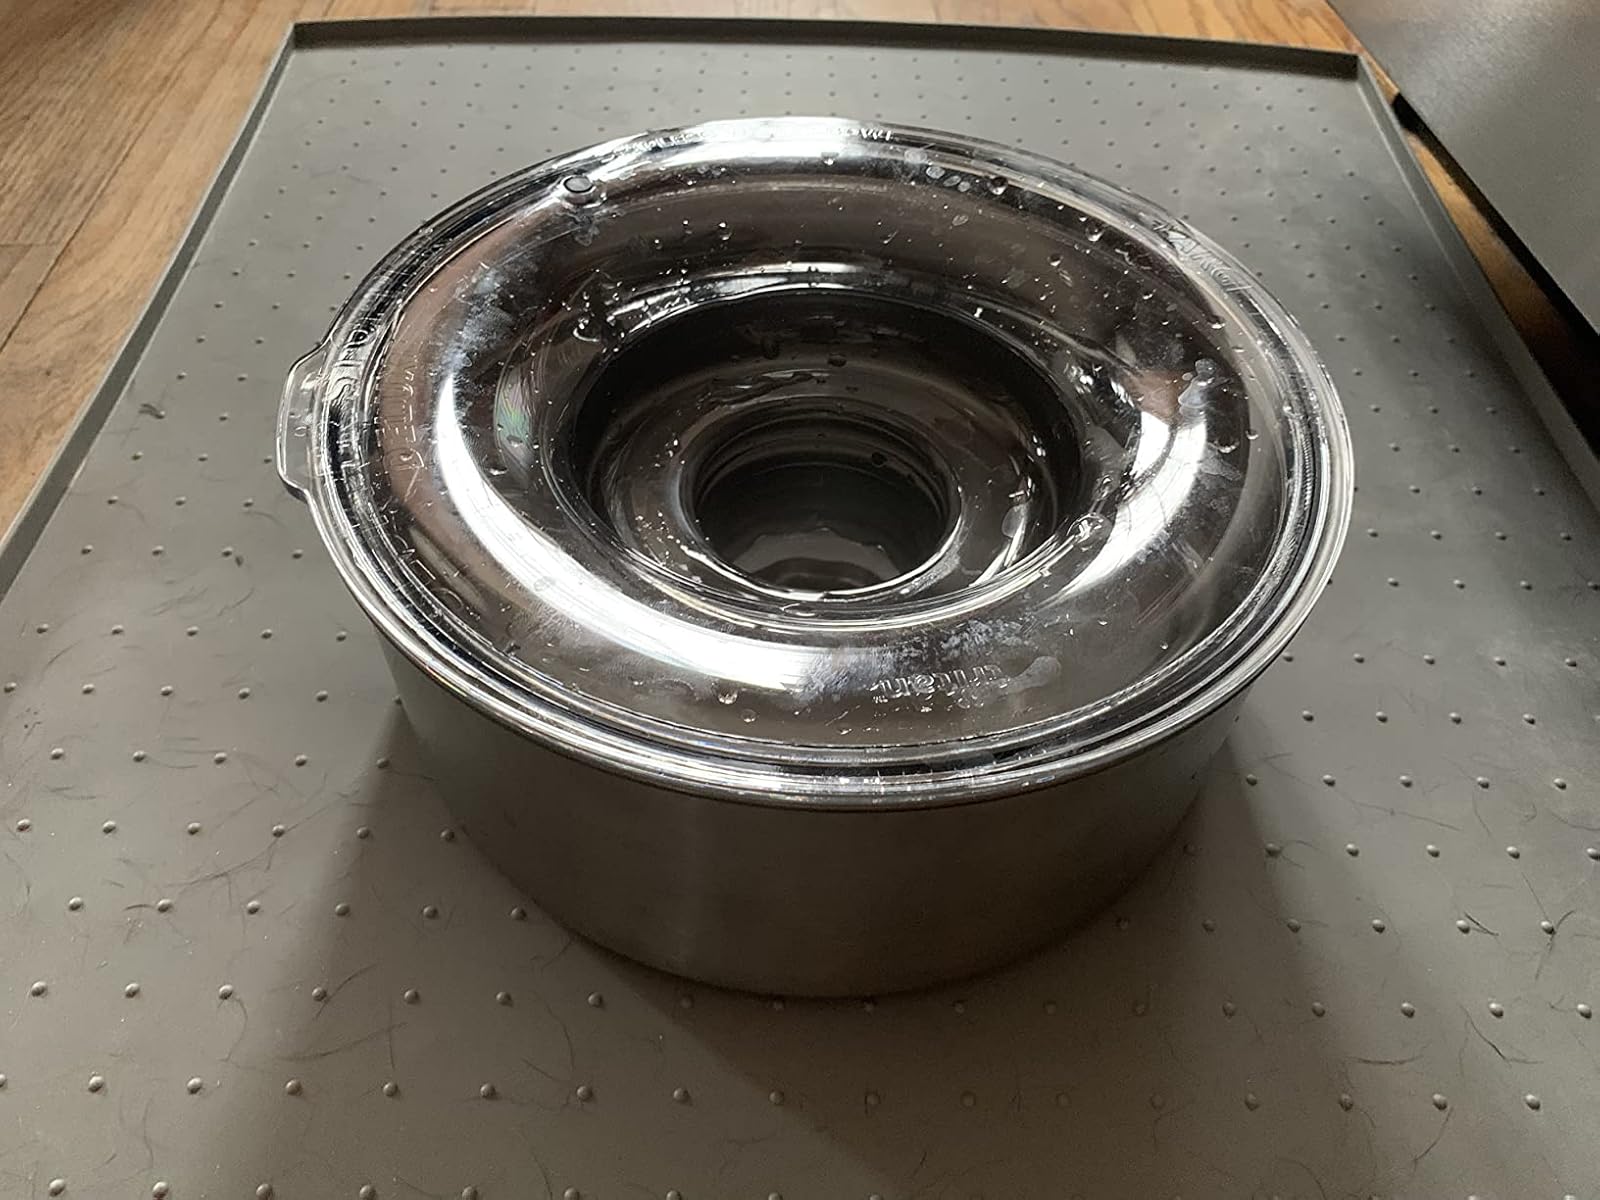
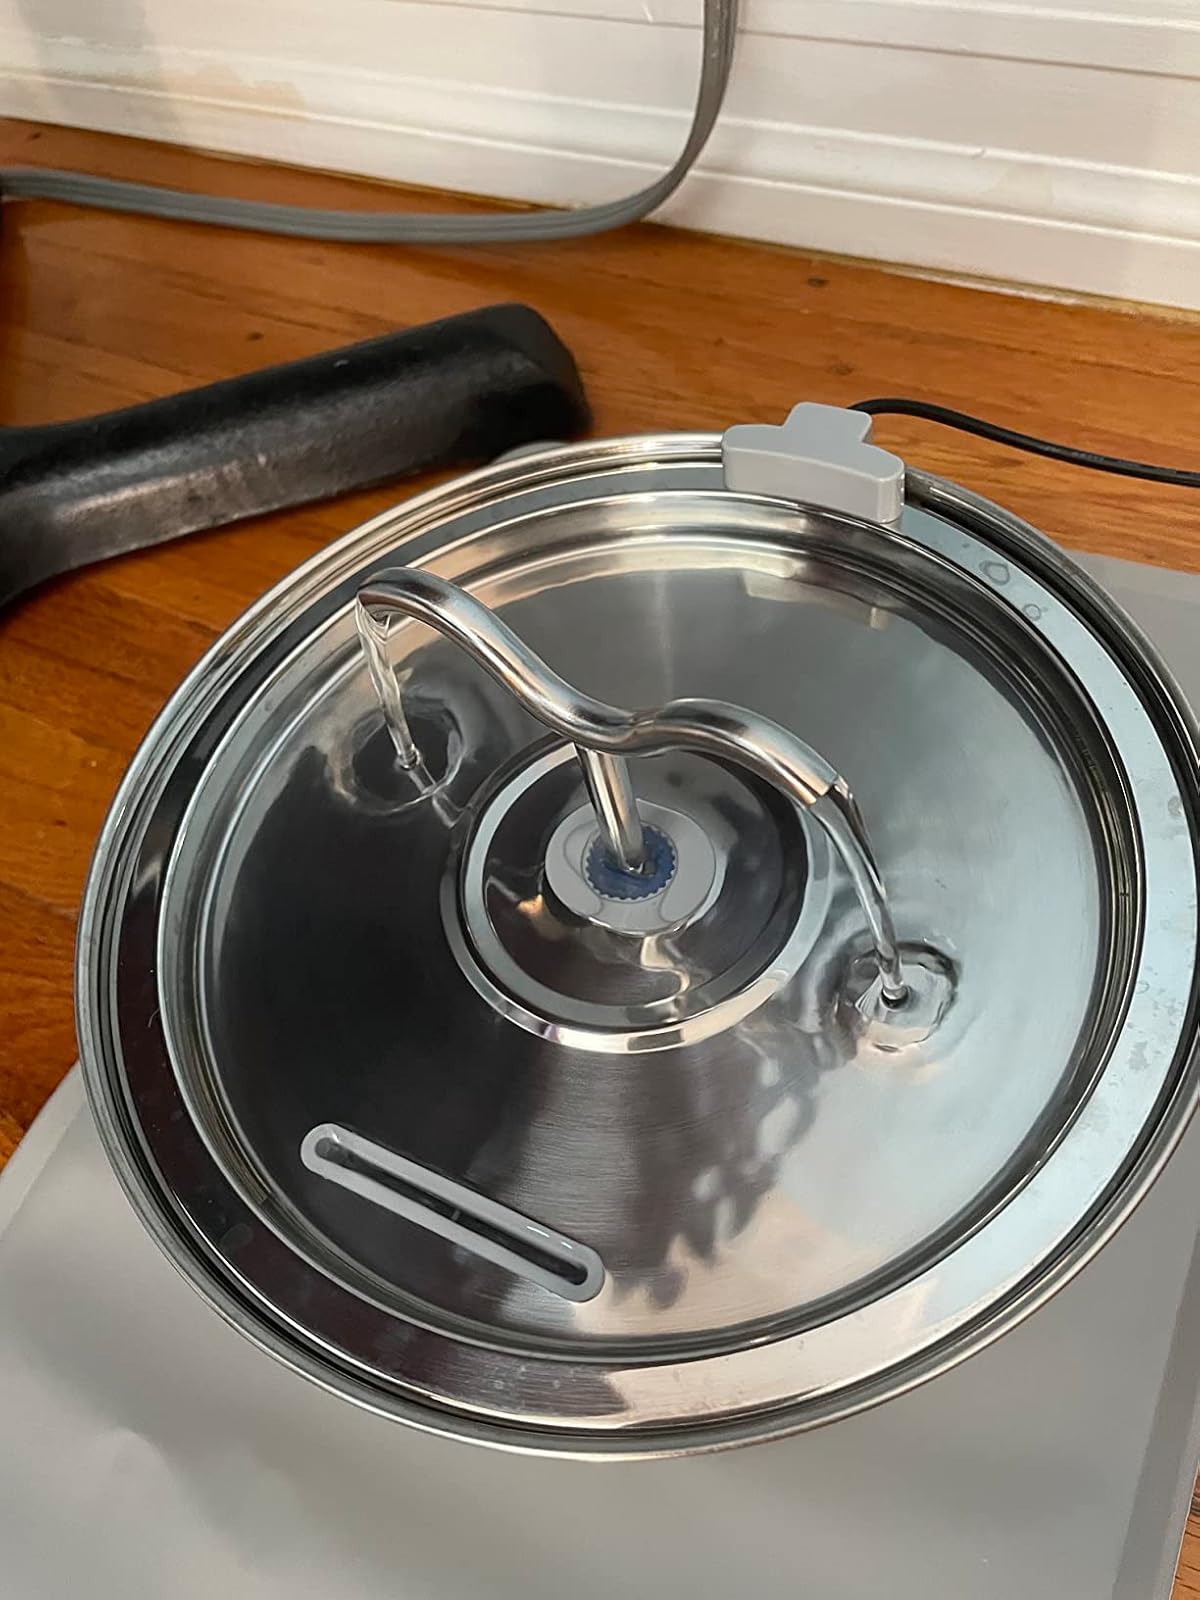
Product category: items_bowl
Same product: no